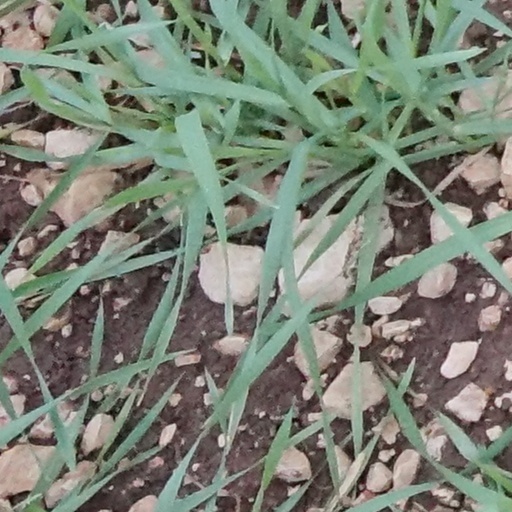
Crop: wheat